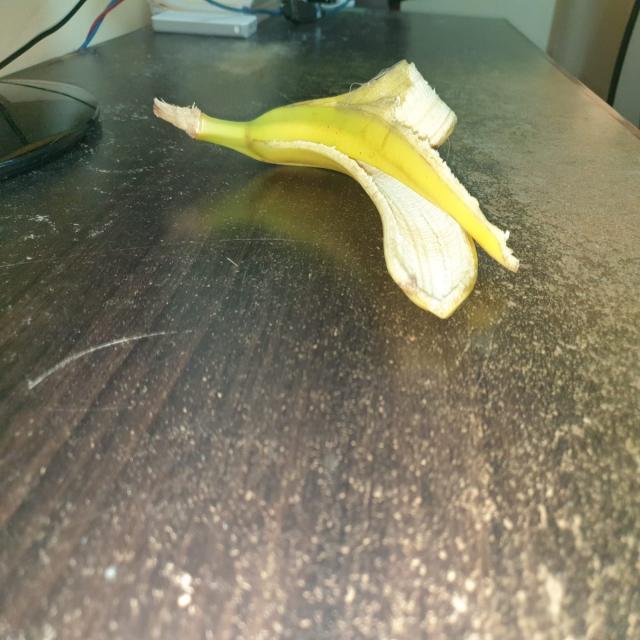
Label: bananas